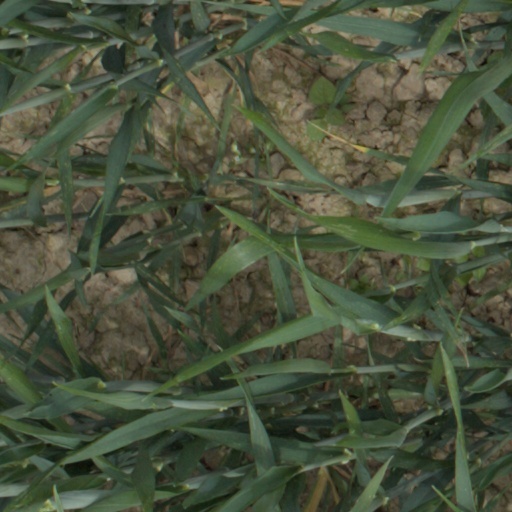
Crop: wheat